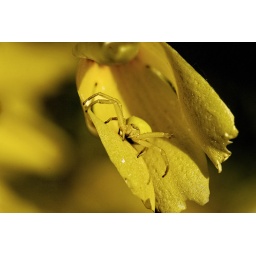
Very small yellow spider in a small yellow forsythia flower - Norway in mid May.